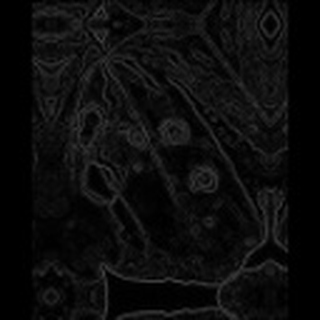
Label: cotton_target_spot